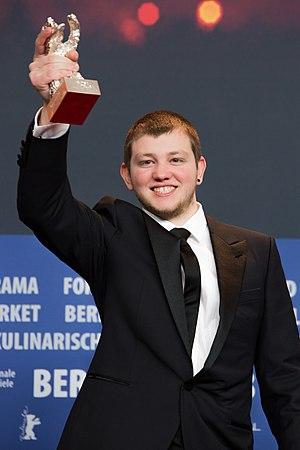
La Berlinale 2018, 68ᵉ édition du festival international du film de Berlin, s'est déroulé du 15 au 25 février 2018.
Anthony Bajon est un acteur français, d'origine Polonaise né le 7 avril 1994 à Villeneuve-Saint-Georges. Il est connu pour avoir été récompensé de l’Ours d'argent du meilleur acteur au cours de la 68ᵉ Berlinale, en février 2018, pour son rôle dans La Prière du réalisateur Cédric Kahn.